Garfield Goose and Friends

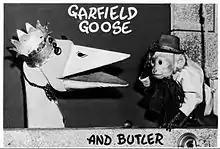
Geronimo, the butler, arrives: Thanksgiving Day, 1953.

WBKB-TV was sold in February 1953 and became WBBM-TV, the CBS owned-and-operated station, which moved to Channel 2. The initial sale contract for WBKB to CBS called for a one-year period where the new ownership agreed to keep all present programs on the station. Before the transition period was over, "Garfield Goose and Friend" moved to the new WBKB-TV, an ABC owned-and-operated station which jumped to channel 7. During this period, the show was briefly carried nationally on the ABC network. At the time, Chicago did not have a Thanksgiving Day parade to usher in the beginning of the Christmas holiday season. The State Street Council produced a television show instead, featuring popular local children's shows. Shown on both WBKB and WGN-TV in 1954, Garfield Goose was part of the broadcast. On the show's last day on WBKB in 1955, Garfield said he would drive the castle away, while Thomas tried telling him it was impossible. The castle then rolled out of camera range, thanks to casters installed by the stage crew. The show began airing on its permanent television home, WGN-TV, the next day.